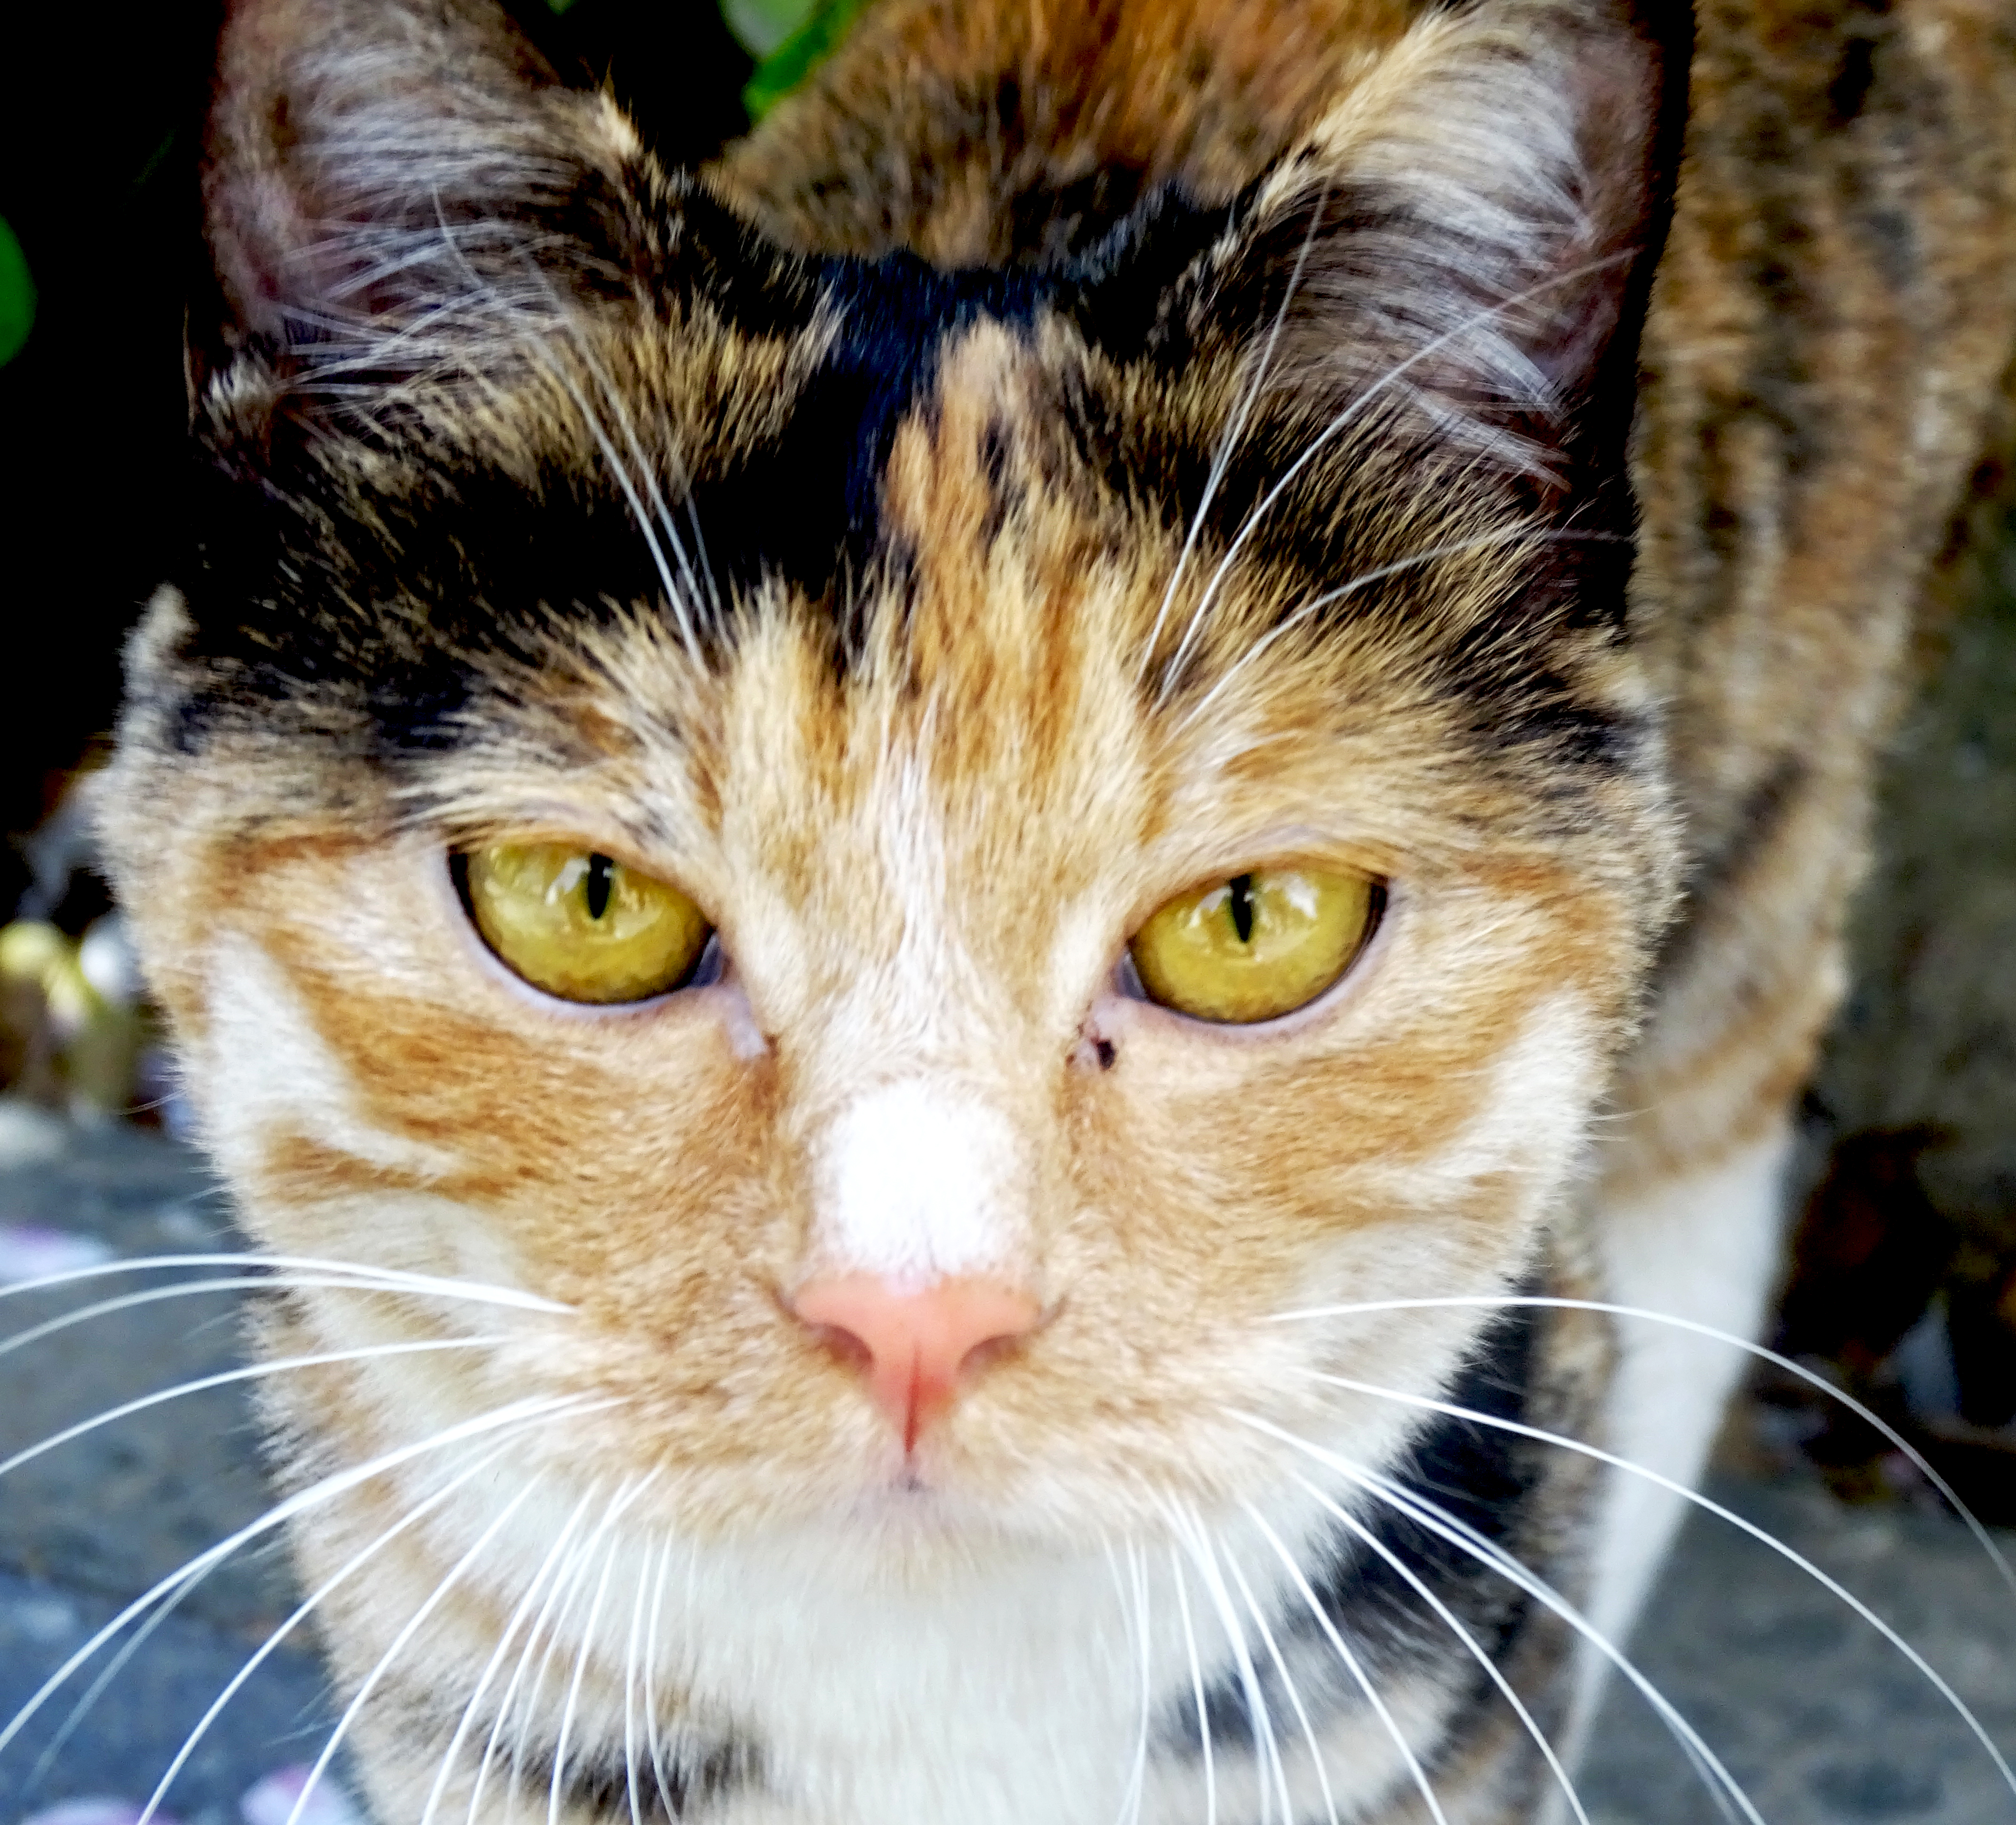
cat, photograph, felidae, window, carnivore, whiskers, iris, small to medium sized cats, ear, plant, tree, grass, snout, snapshot, fur, domestic short haired cat, wildlife, photography